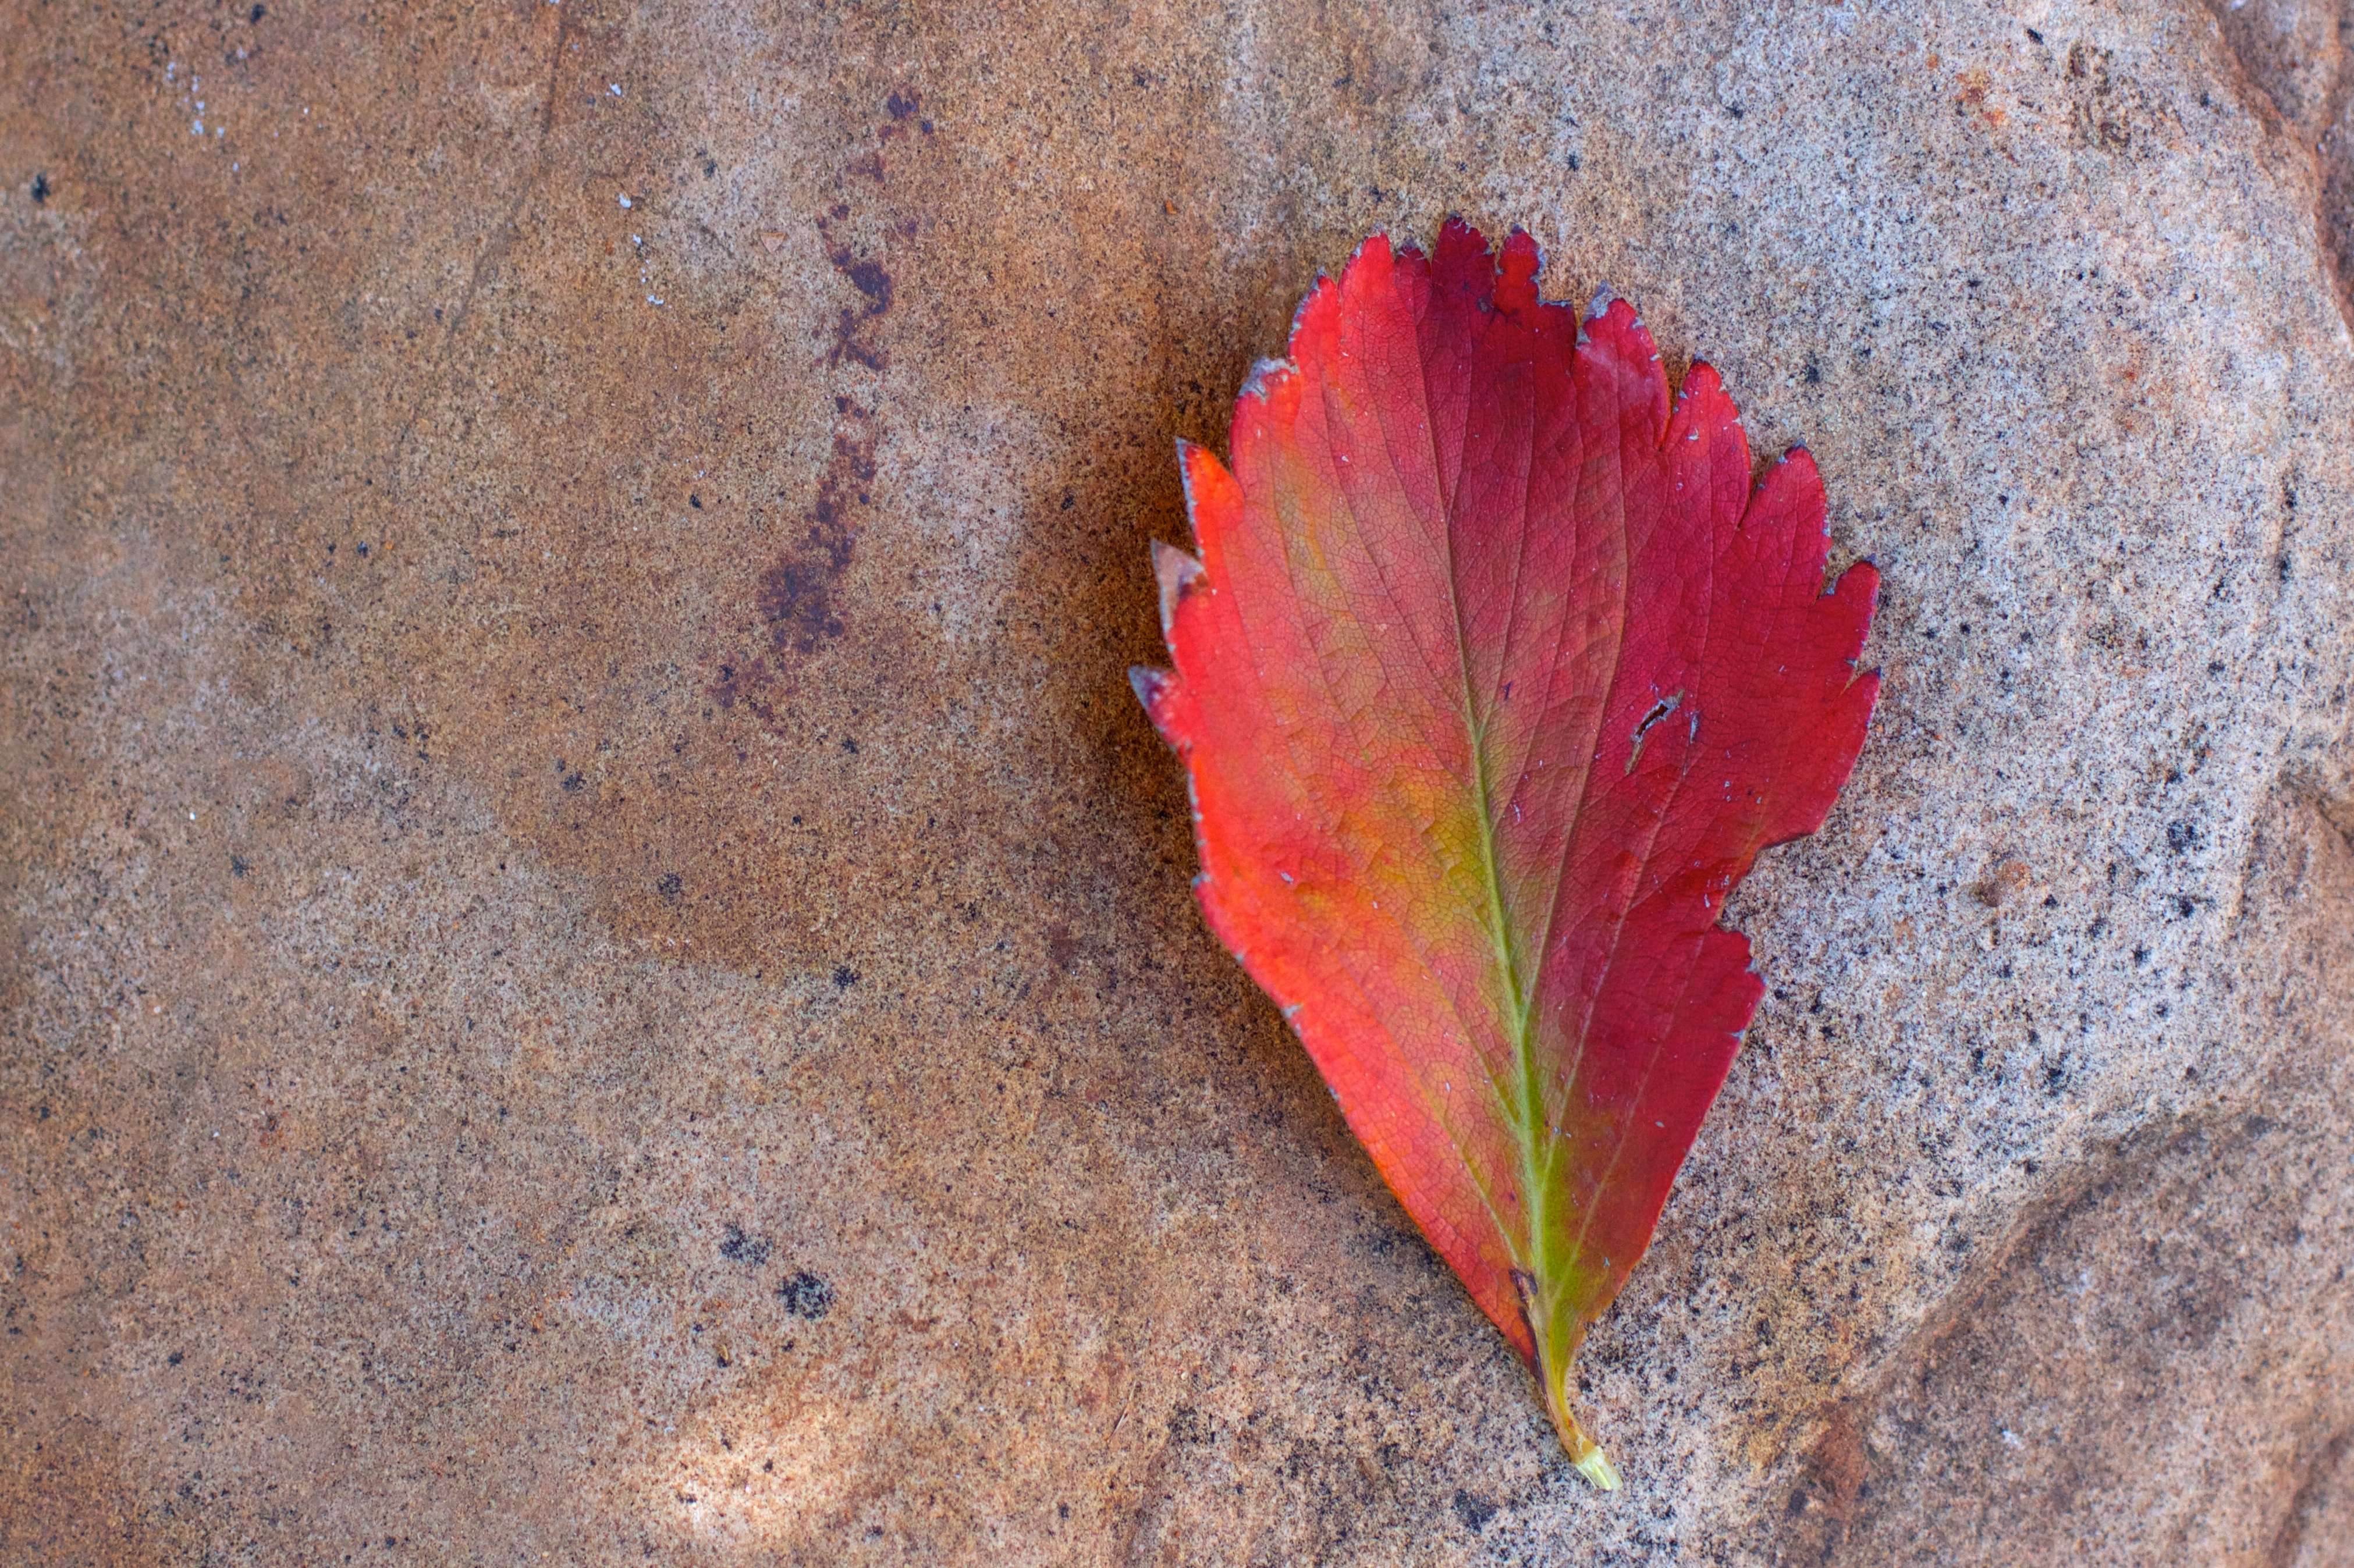
tree, nature, plant, leaf, fall, flower, petal, red, color, autumn, soil, botany, flora, season, maple leaf, close up, 2015365, macro photography, flowering plant, land plant